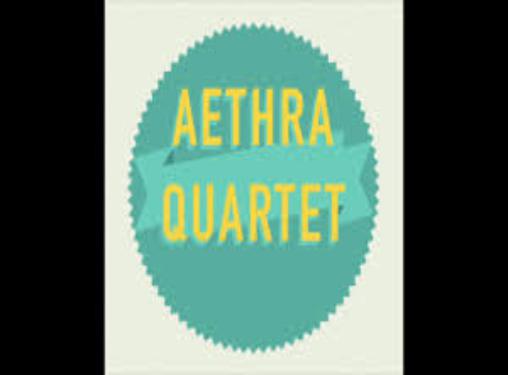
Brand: Aethra
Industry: Others